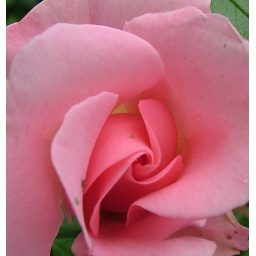
this beautiful pink rose is growning in the Aldi's car par at Cockermouth in Cumbria, England